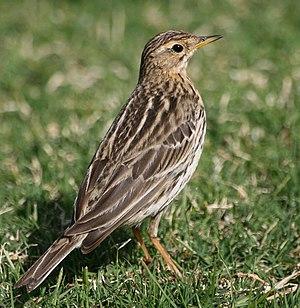
Le genre Anthus est constitué d'oiseaux communément appelés pipits.